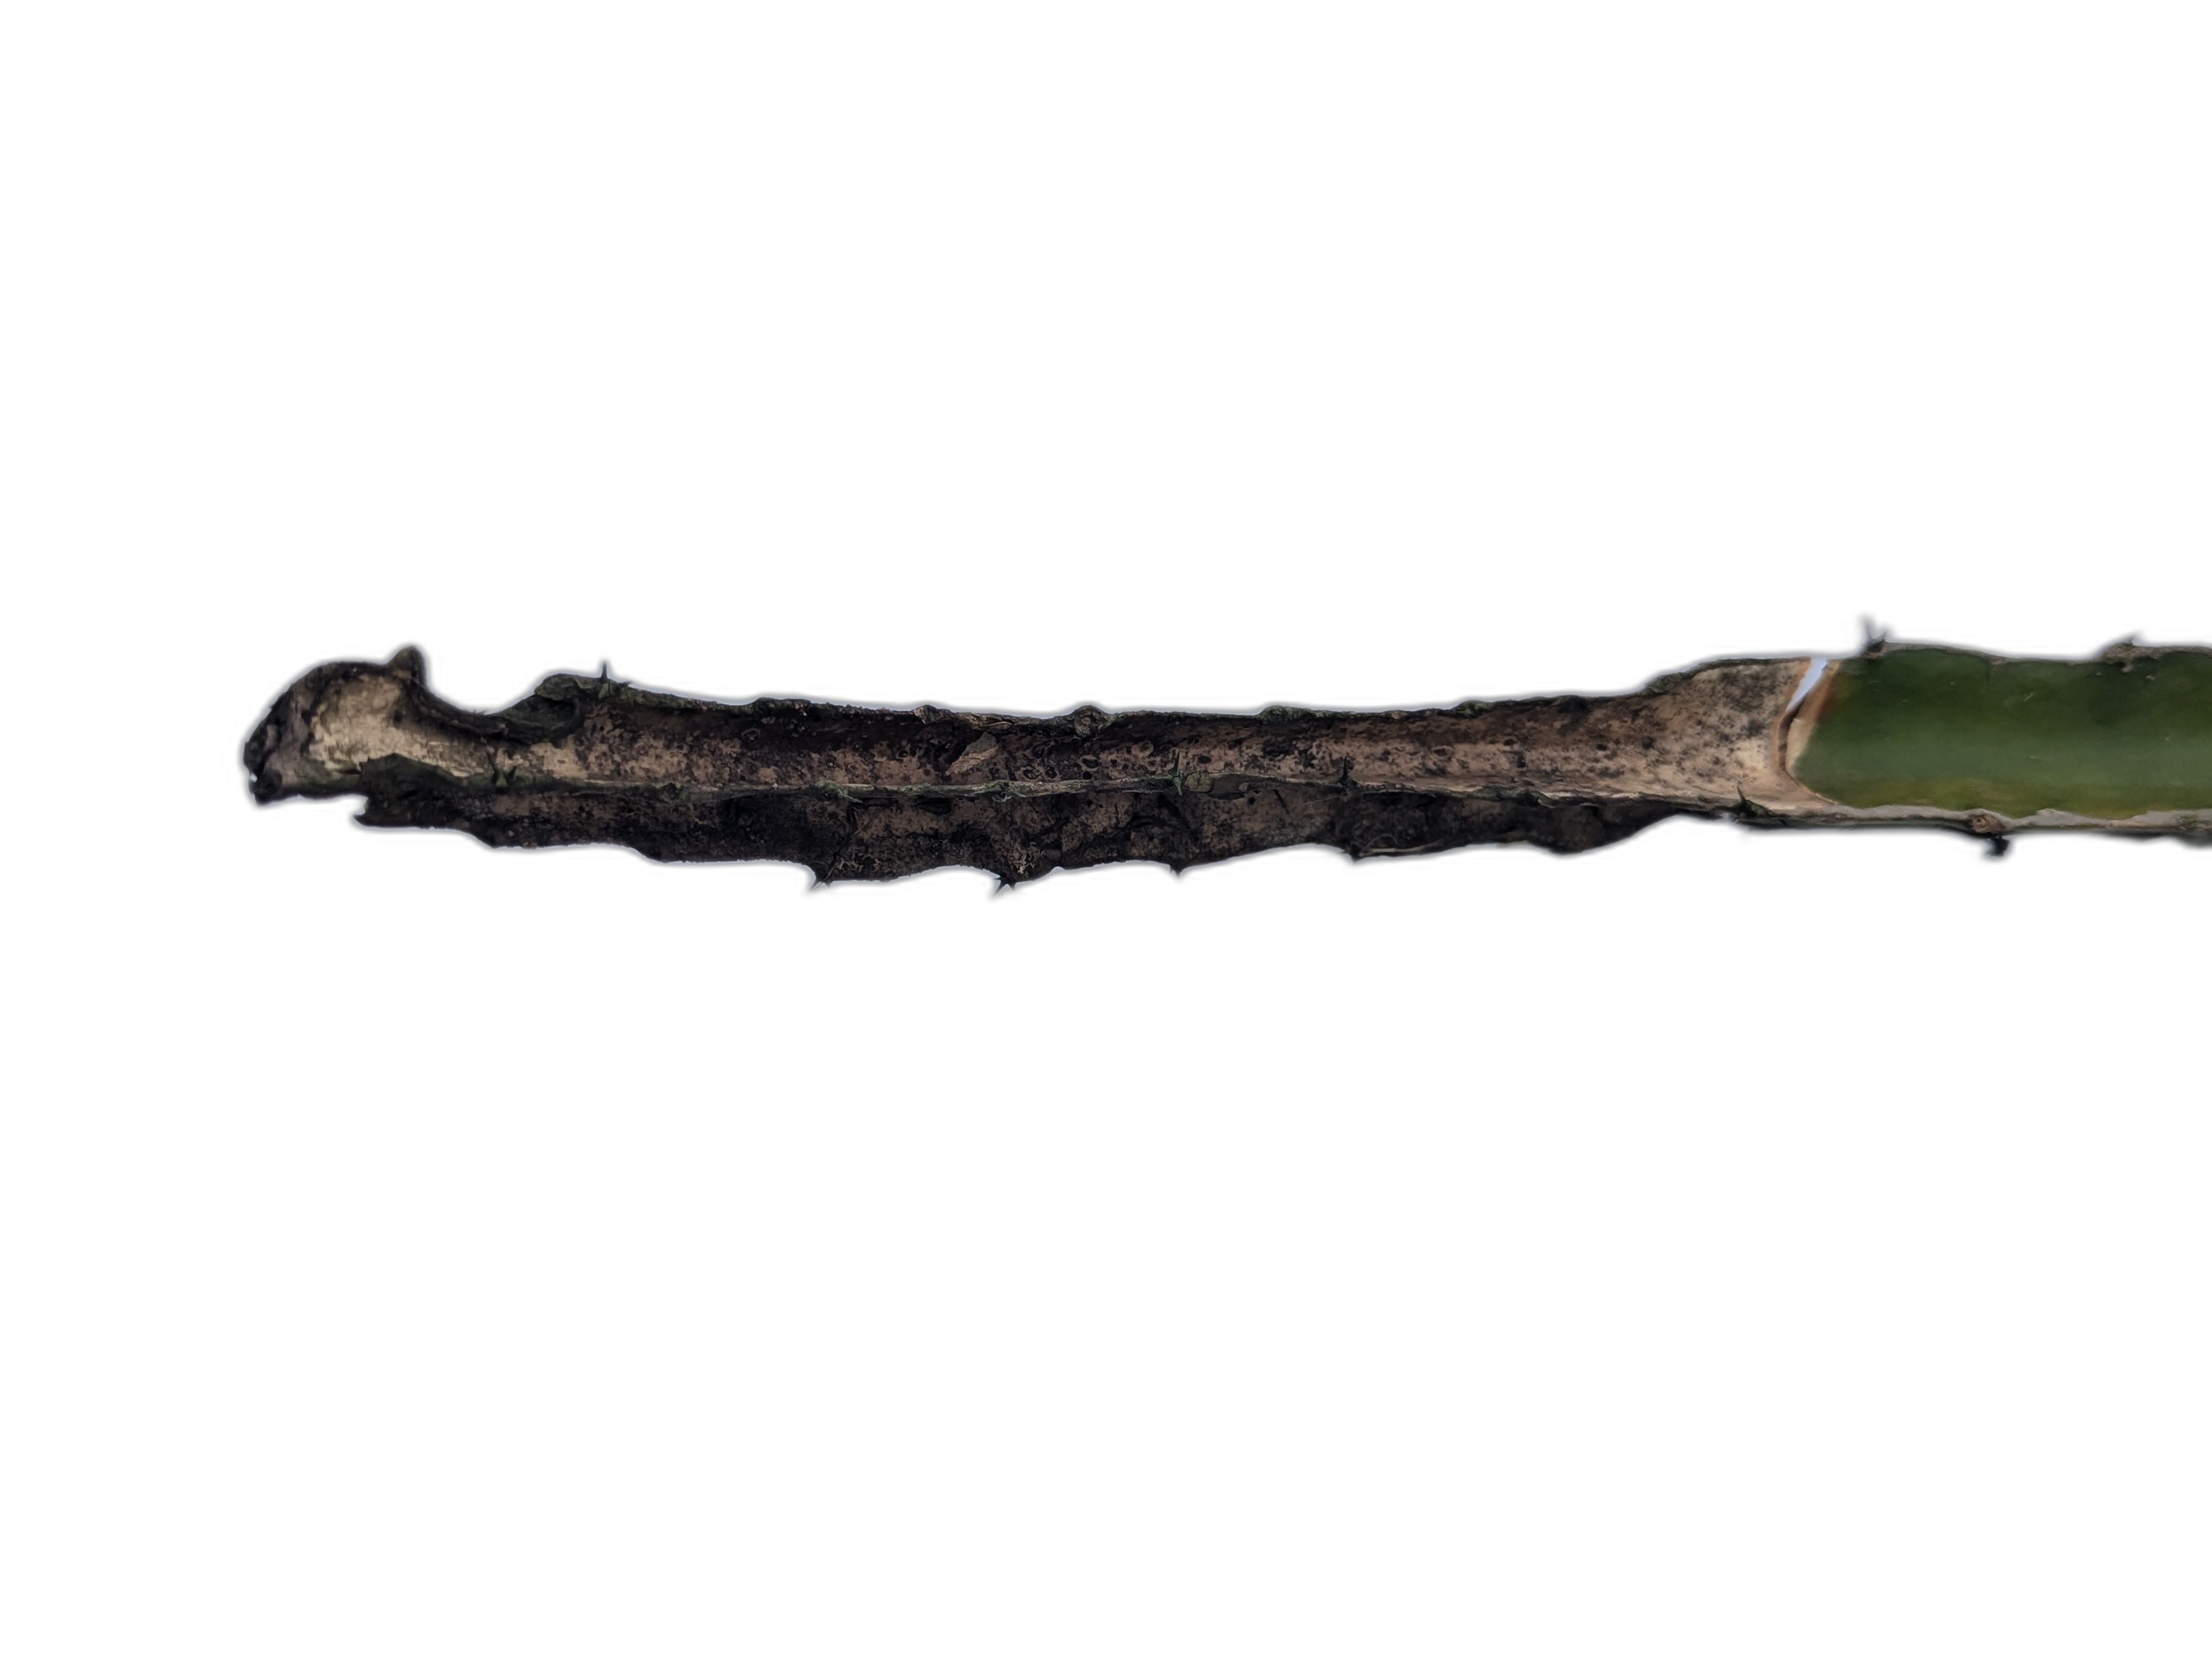
Label: Bad leaf